Eric Vale

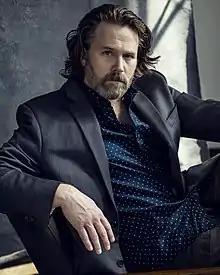
Vale in 2021

Eric Vale (born Christopher Eric Johnson) is an American voice actor featured in numerous English versions of Japanese anime series. Some of these include Yuki Soma from "Fruits Basket", Sanji from "One Piece", Tomura Shigaraki from "My Hero Academia", Matthew Williams (Canada) and Alfred F. Jones (America) from "", and Future Trunks from "Dragon Ball Z".